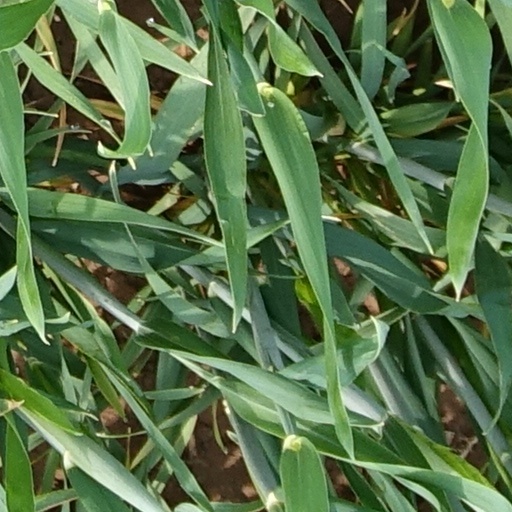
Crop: wheat